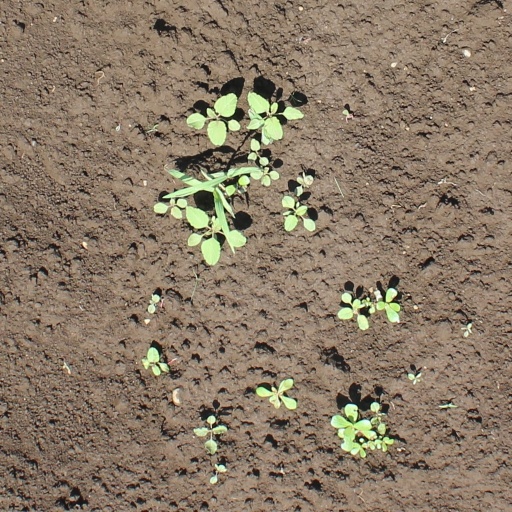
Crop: soybean